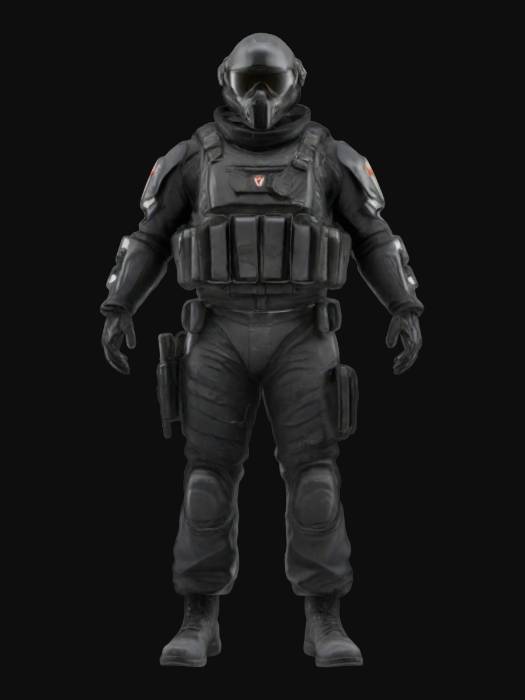
미적 점수 (1~10점): 5